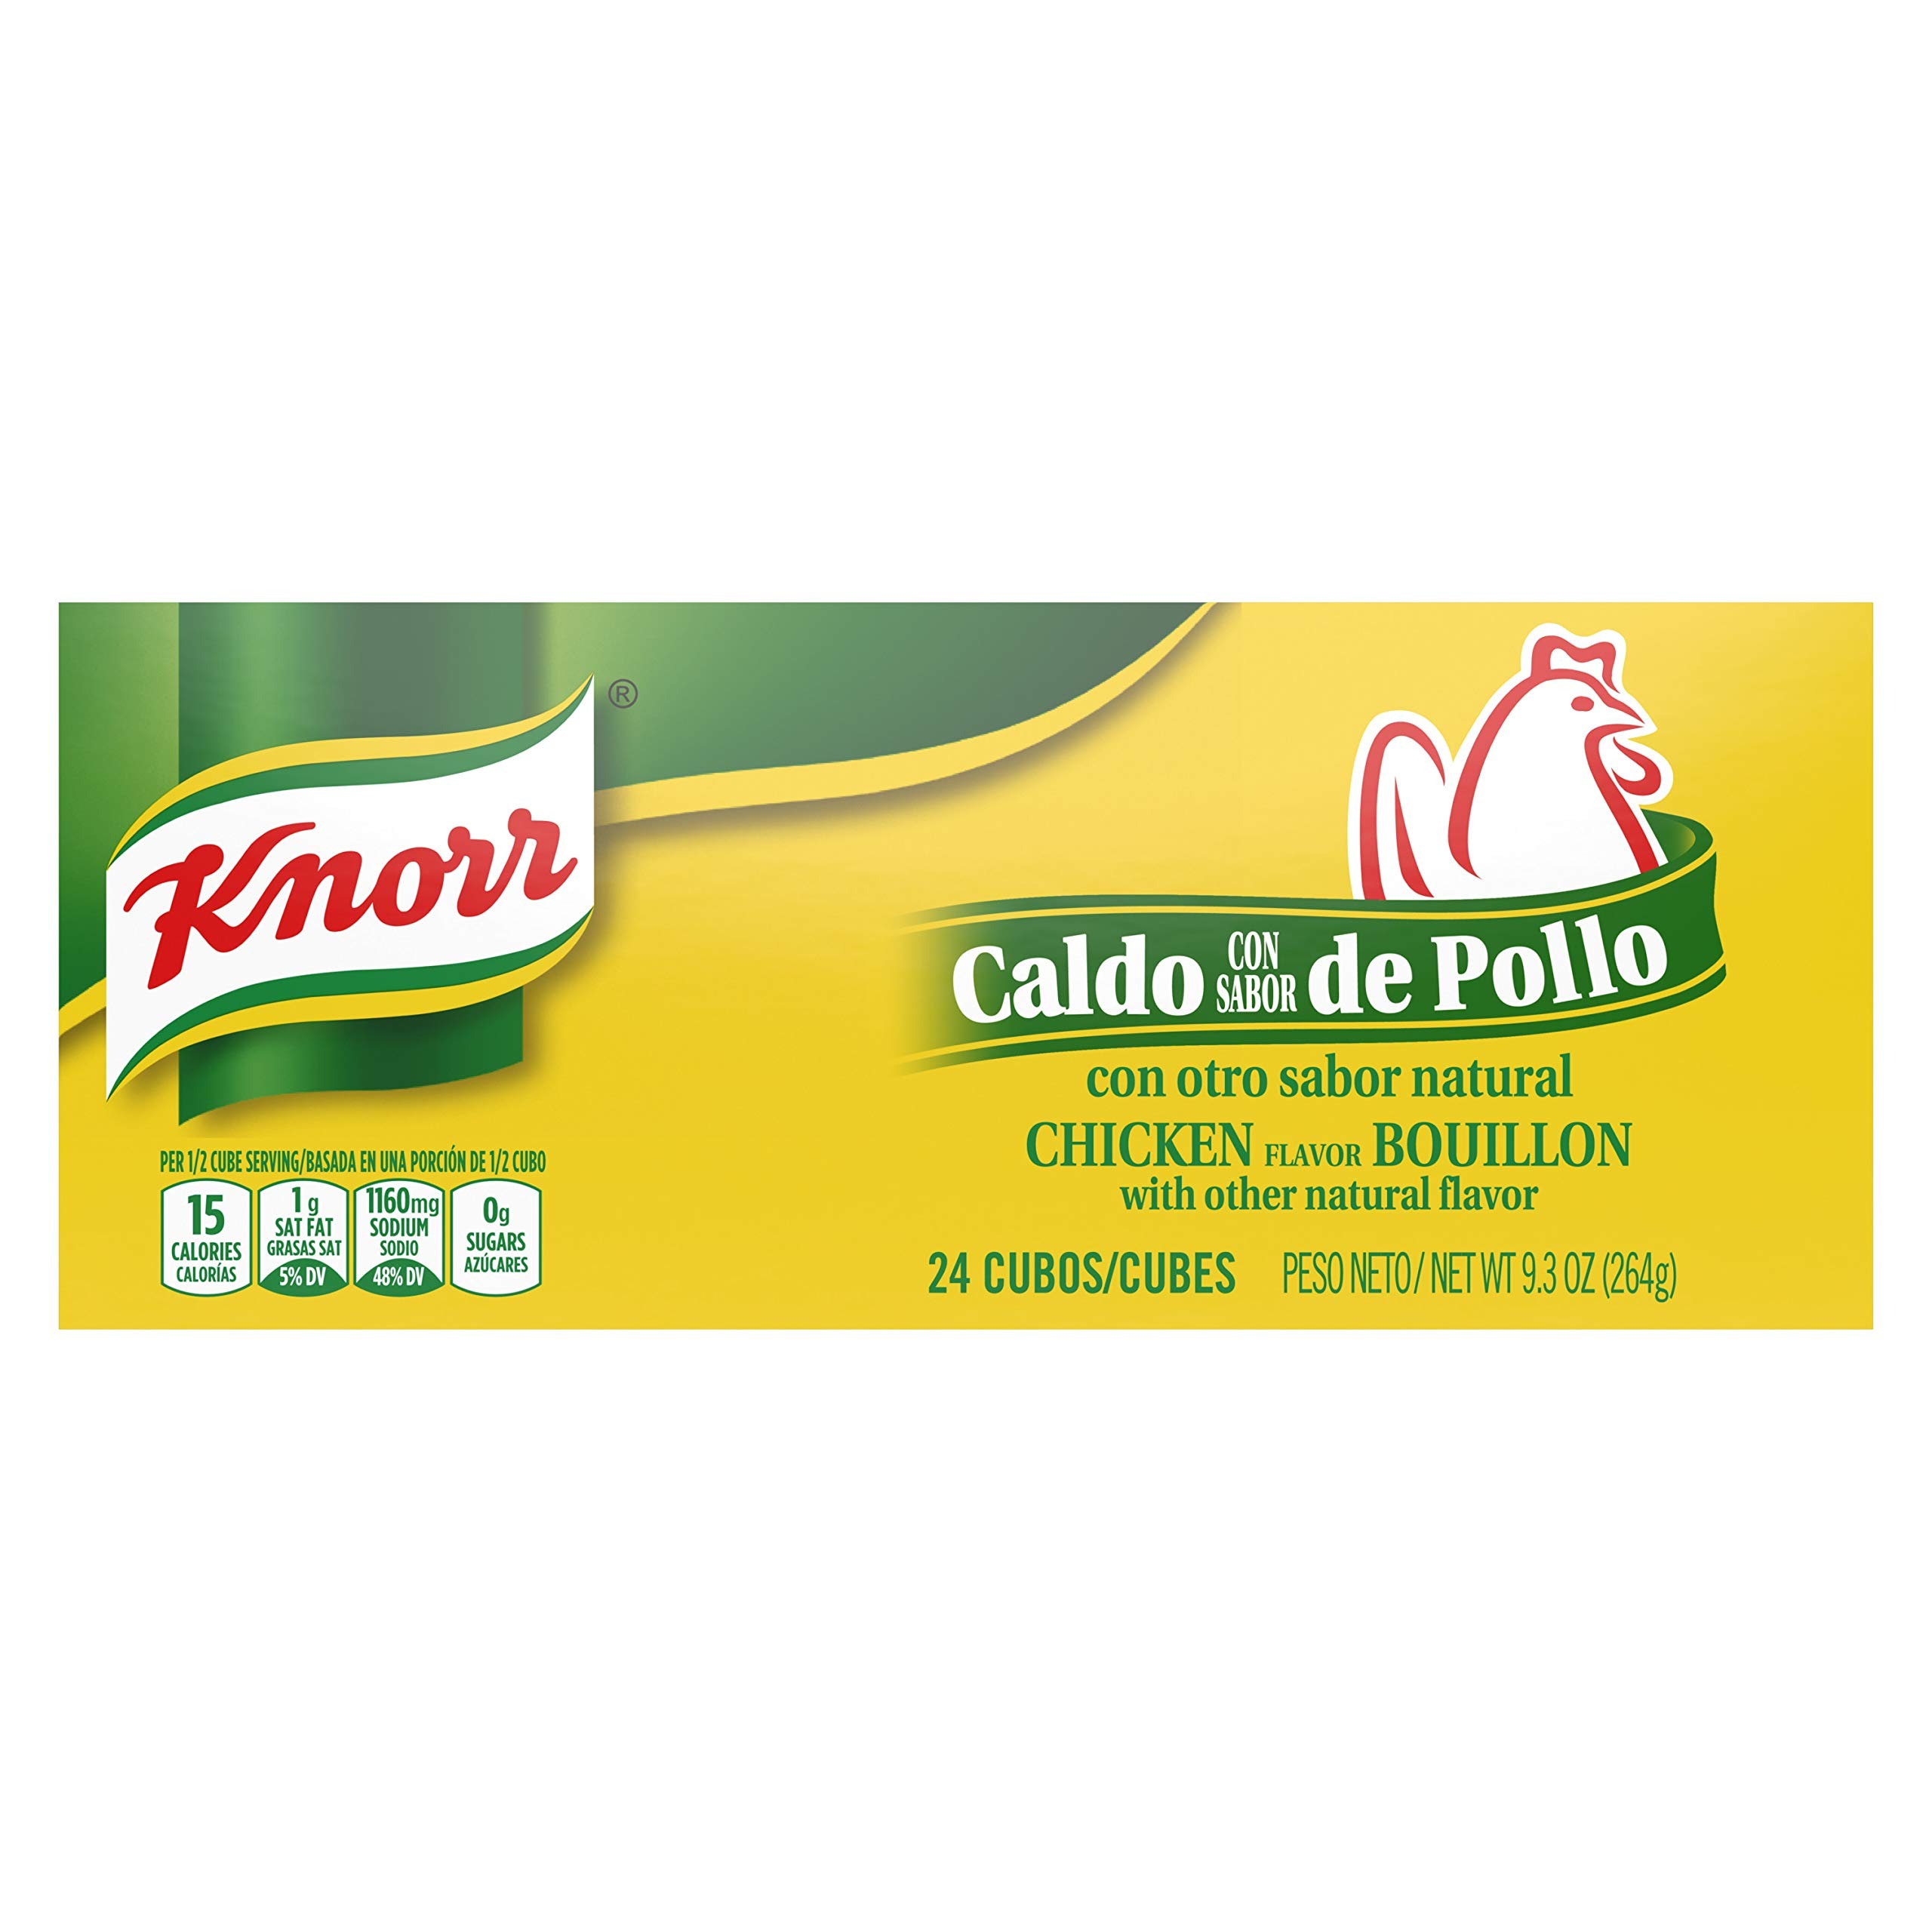
Item Name: Knorr Cube Bouillon, Chicken, 24 cubes, 9.3 oz
Bullet Point 1: Knorr Chicken Flavor Bouillon Cubes blend flavors of chicken, onion, parsley, and spices
Bullet Point 2: Adds that authentic Knorr flavor
Bullet Point 3: Naturally flavored
Bullet Point 4: Fat free & cholesterol free
Bullet Point 5: Enhance the flavor of soups, stews, sauces, rice, vegetables, pastas, and any chicken dishes
Value: 9.3
Unit: Ounce

Price: 2.48